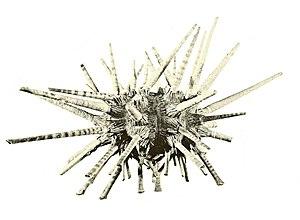
Prionocidaris bispinosa est une espèce d'oursin de la famille des cidaridés, que l'on trouve dans le bassin Indo-pacifique.